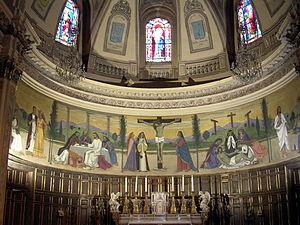
Mont-de-Marsan est une commune du sud-ouest de la France, préfecture des Landes, en région Nouvelle-Aquitaine.